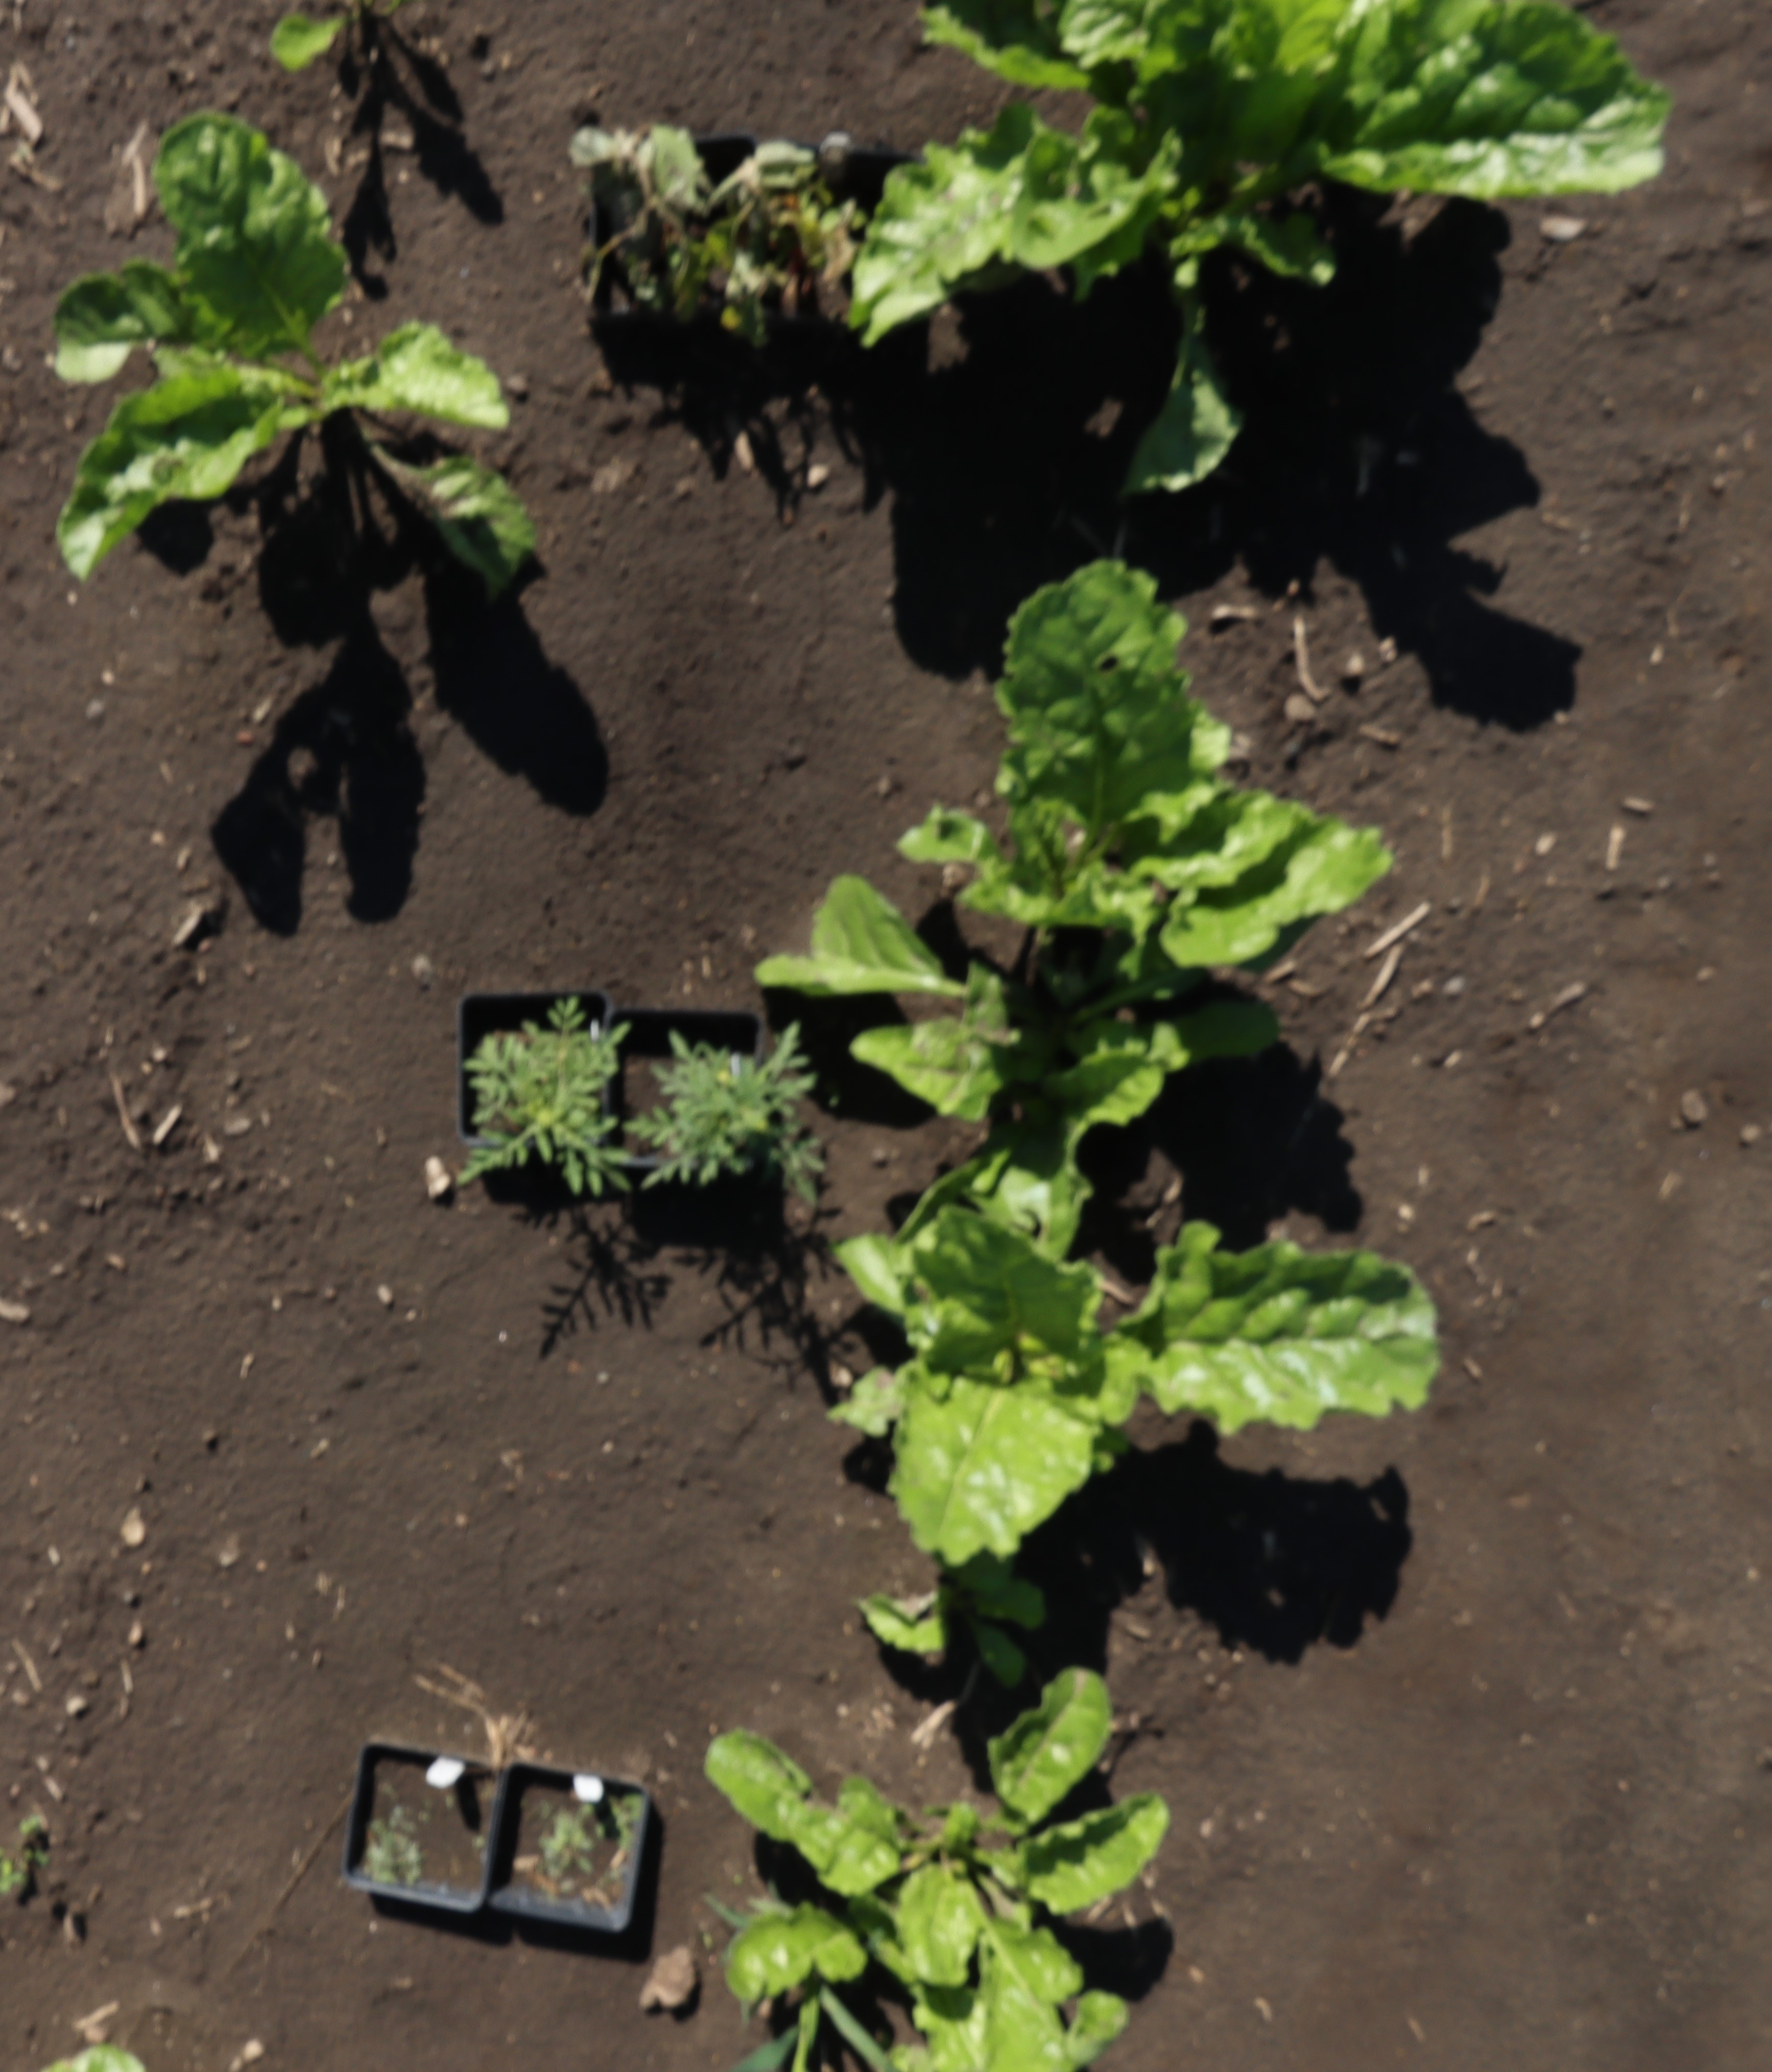
Crop: Sugar beet
Objects: Sugar beet, Sugar beet, Sugar beet, Sugar beet, Sugar beet, Ragweed, Ragweed